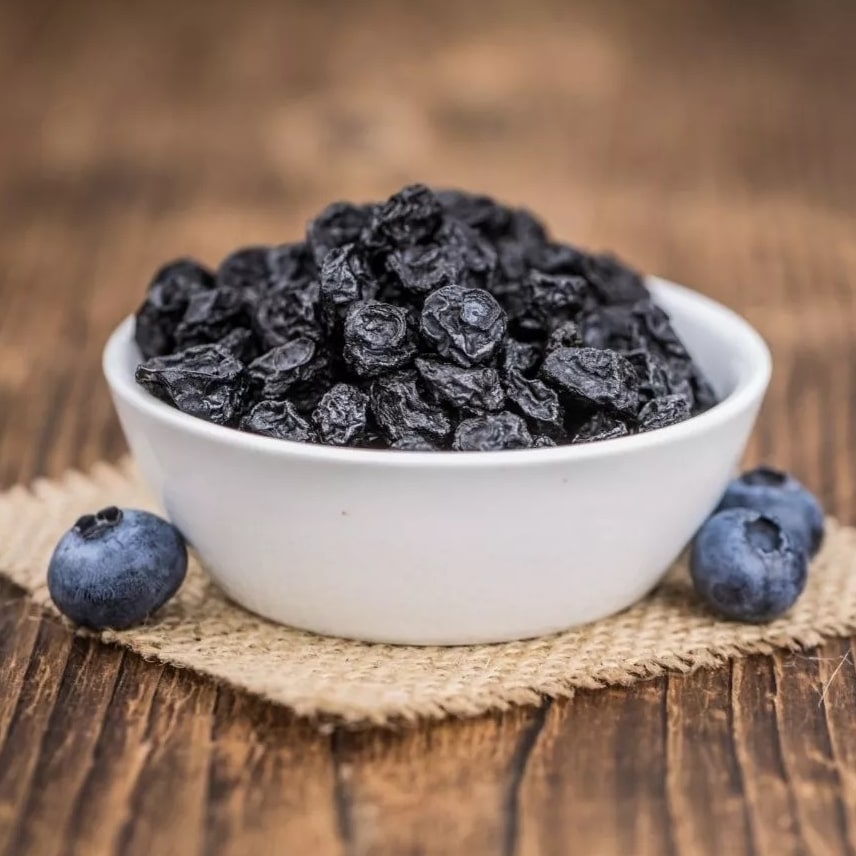
Blueberries secos
Arándanos secos Presentación: 1 libra y 8oz Kosh er : Si
Brand: chocolatisimo
Category: Food, Beverages & Tobacco > Food Items > Fruits & Vegetables > Dried Fruits